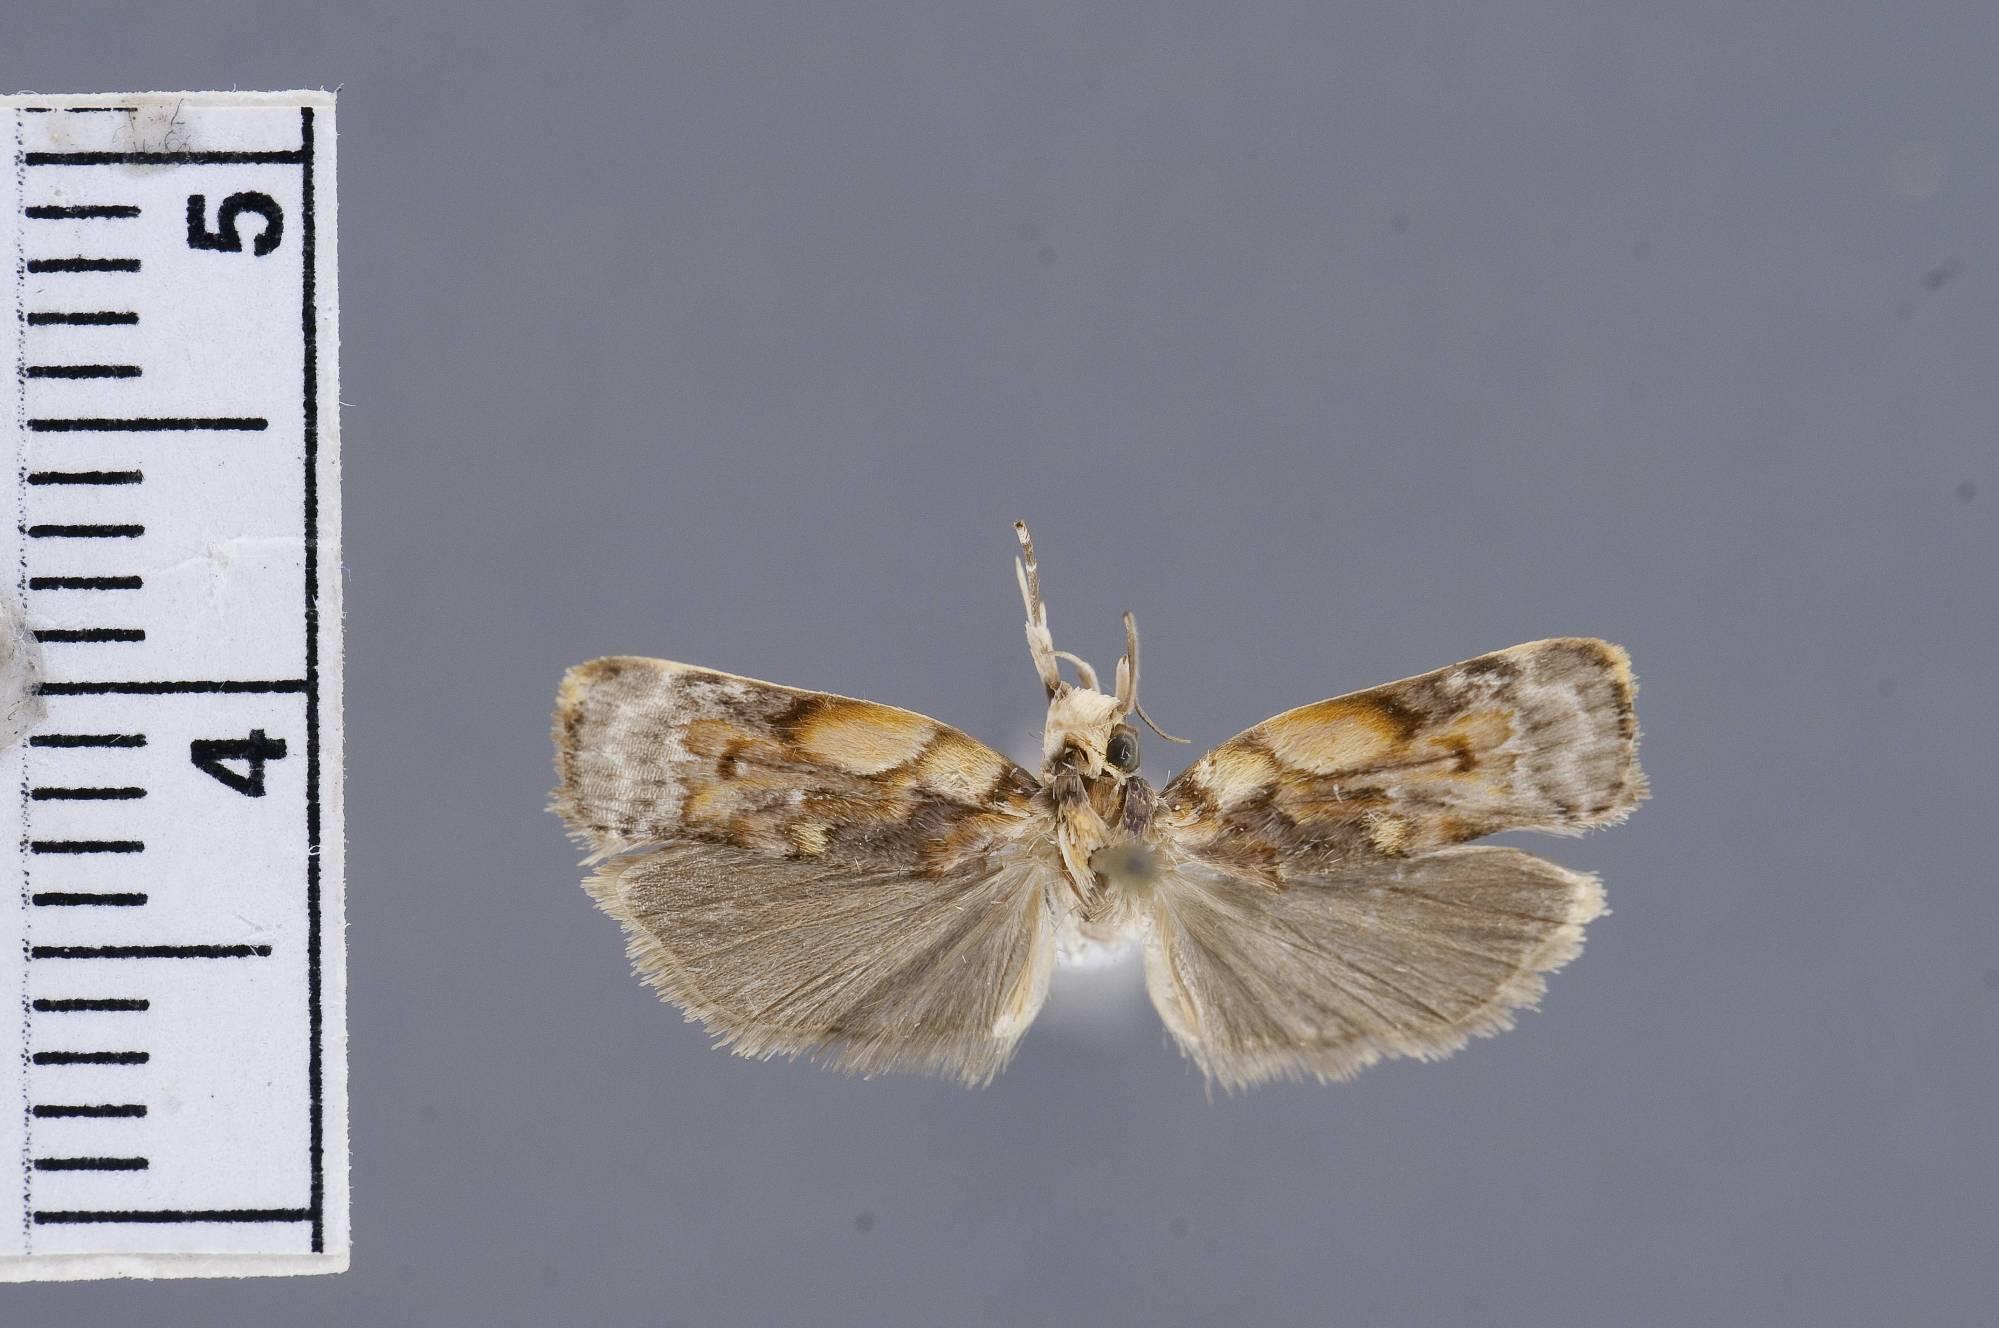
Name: Stenoma fenestra
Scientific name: Stenoma fenestra Busck, 1914
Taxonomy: Animalia, Arthropoda, Insecta, Lepidoptera, Glossata, Depressariidae, Stenomatinae
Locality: Sixola River, Costa Rica
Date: [Not Stated]